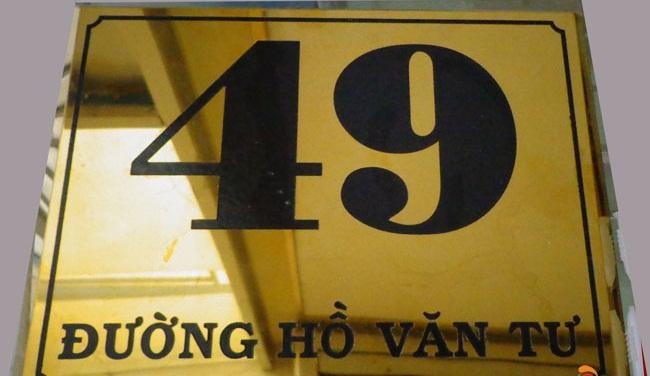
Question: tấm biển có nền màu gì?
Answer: màu vàng